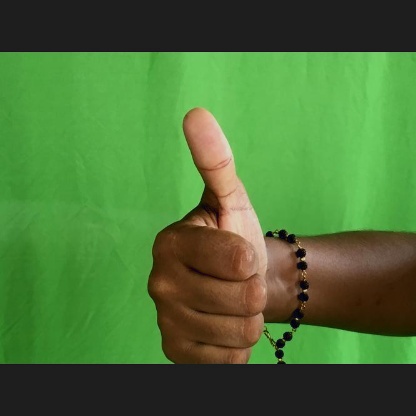
Mudra: Sikharam